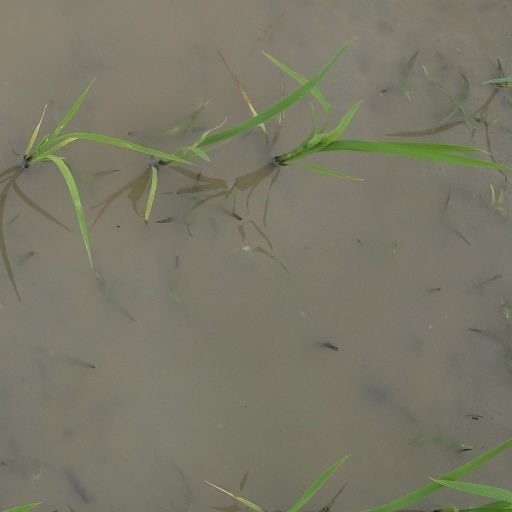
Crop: rice